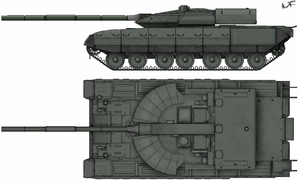
dessin d'un ""aigle noir"", un expérimental type char russe de 1999"